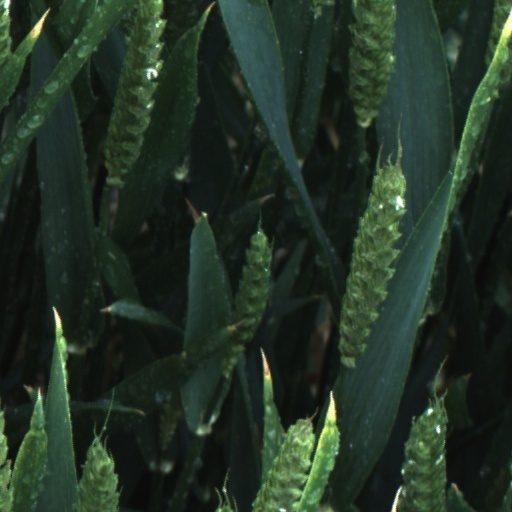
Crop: wheat